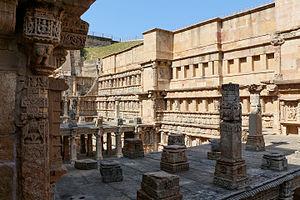
Rani ki vav, Patan, Inde